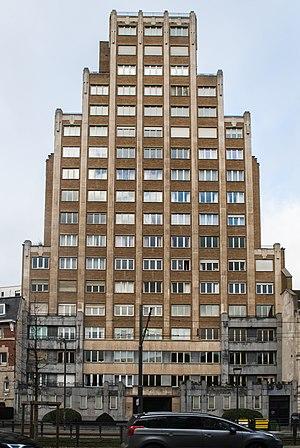
Résidences de la Cambre
Cette page reprend une partie des bâtiments remarquables se trouvant sur le trajet de la ligne 25 du tramway de Bruxelles.